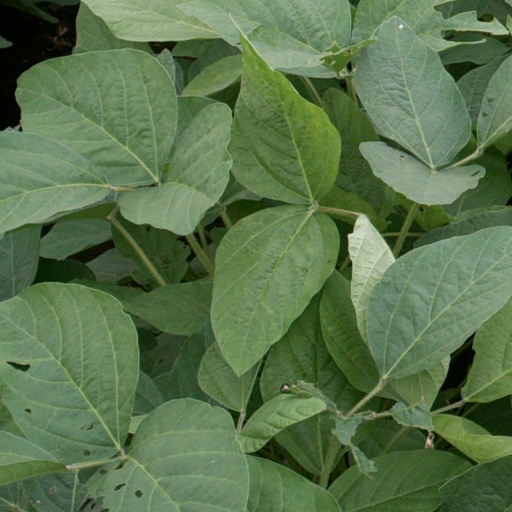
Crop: soybean